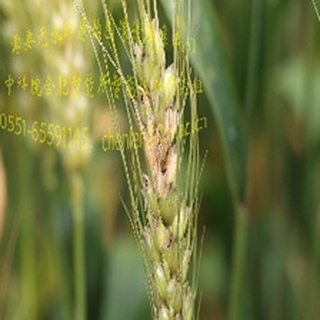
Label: wheat_fusarium_head_blight